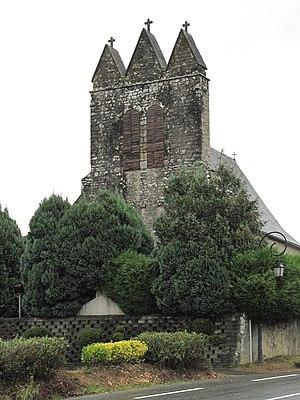
Clocher trinitaire de l'église de Charritte, Pyrénées-Atlantiques
Un clocher trinitaire, ou clocher souletin, est un clocher à 3 pointes typiques de la province de Soule, que l'on retrouve aussi en Béarn. Les pointes symbolisent la Sainte-Trinité.
Charritte-de-Bas est une commune française, située dans le département des Pyrénées-Atlantiques en région Nouvelle-Aquitaine.